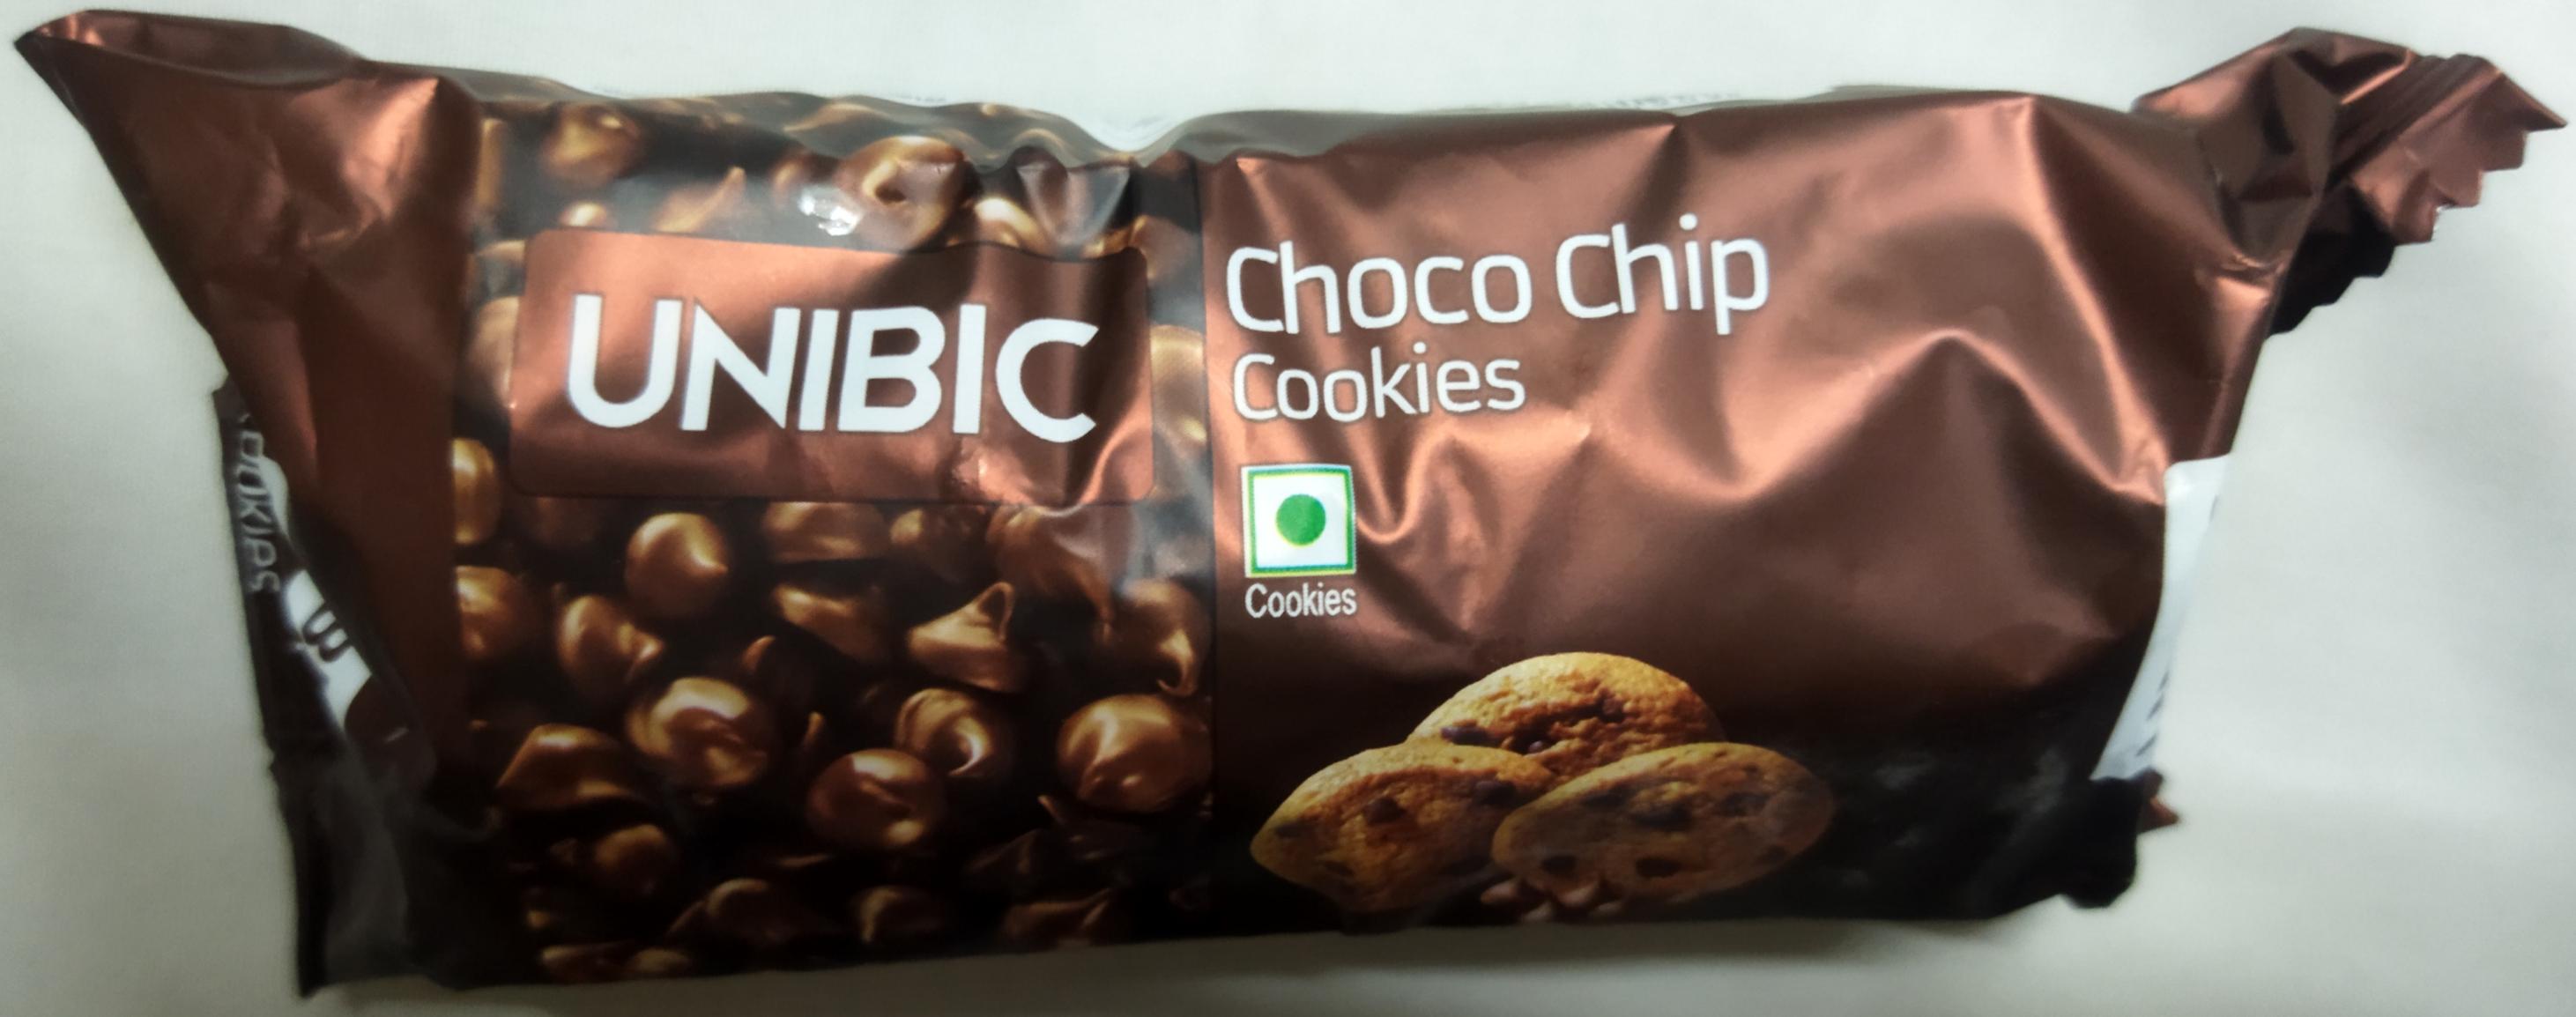
Label: plastics